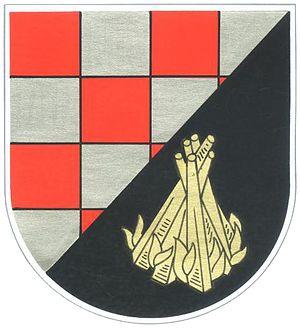
Börfink est une municipalité allemande située dans le land de Rhénanie-Palatinat et l'arrondissement de Birkenfeld.